Canadian provincial liquor cards

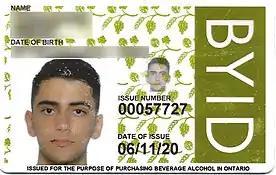
Example of a valid Ontario BYID card issued in 2020. It includes the applicant's photo, name, date of birth, issue number, and date of issue. Security features include a hologram overlay on the front and magnetic strip on the back.

For many years Ontario provided an age-of-majority card which provided proof that the Ontarian had reached the legal age to purchase alcohol. In the 1990s this card was replaced by the BYID Card (short for bring your ID) issued by the Liquor Control Board of Ontario (LCBO). As of early 2022 this card is no longer being issued, but the previously issued cards remain valid until expiry. Its widespread use is limited so that many holders report difficulty using it as an identification document. The card is issued only to Ontario residents between the ages of 19 and 35.